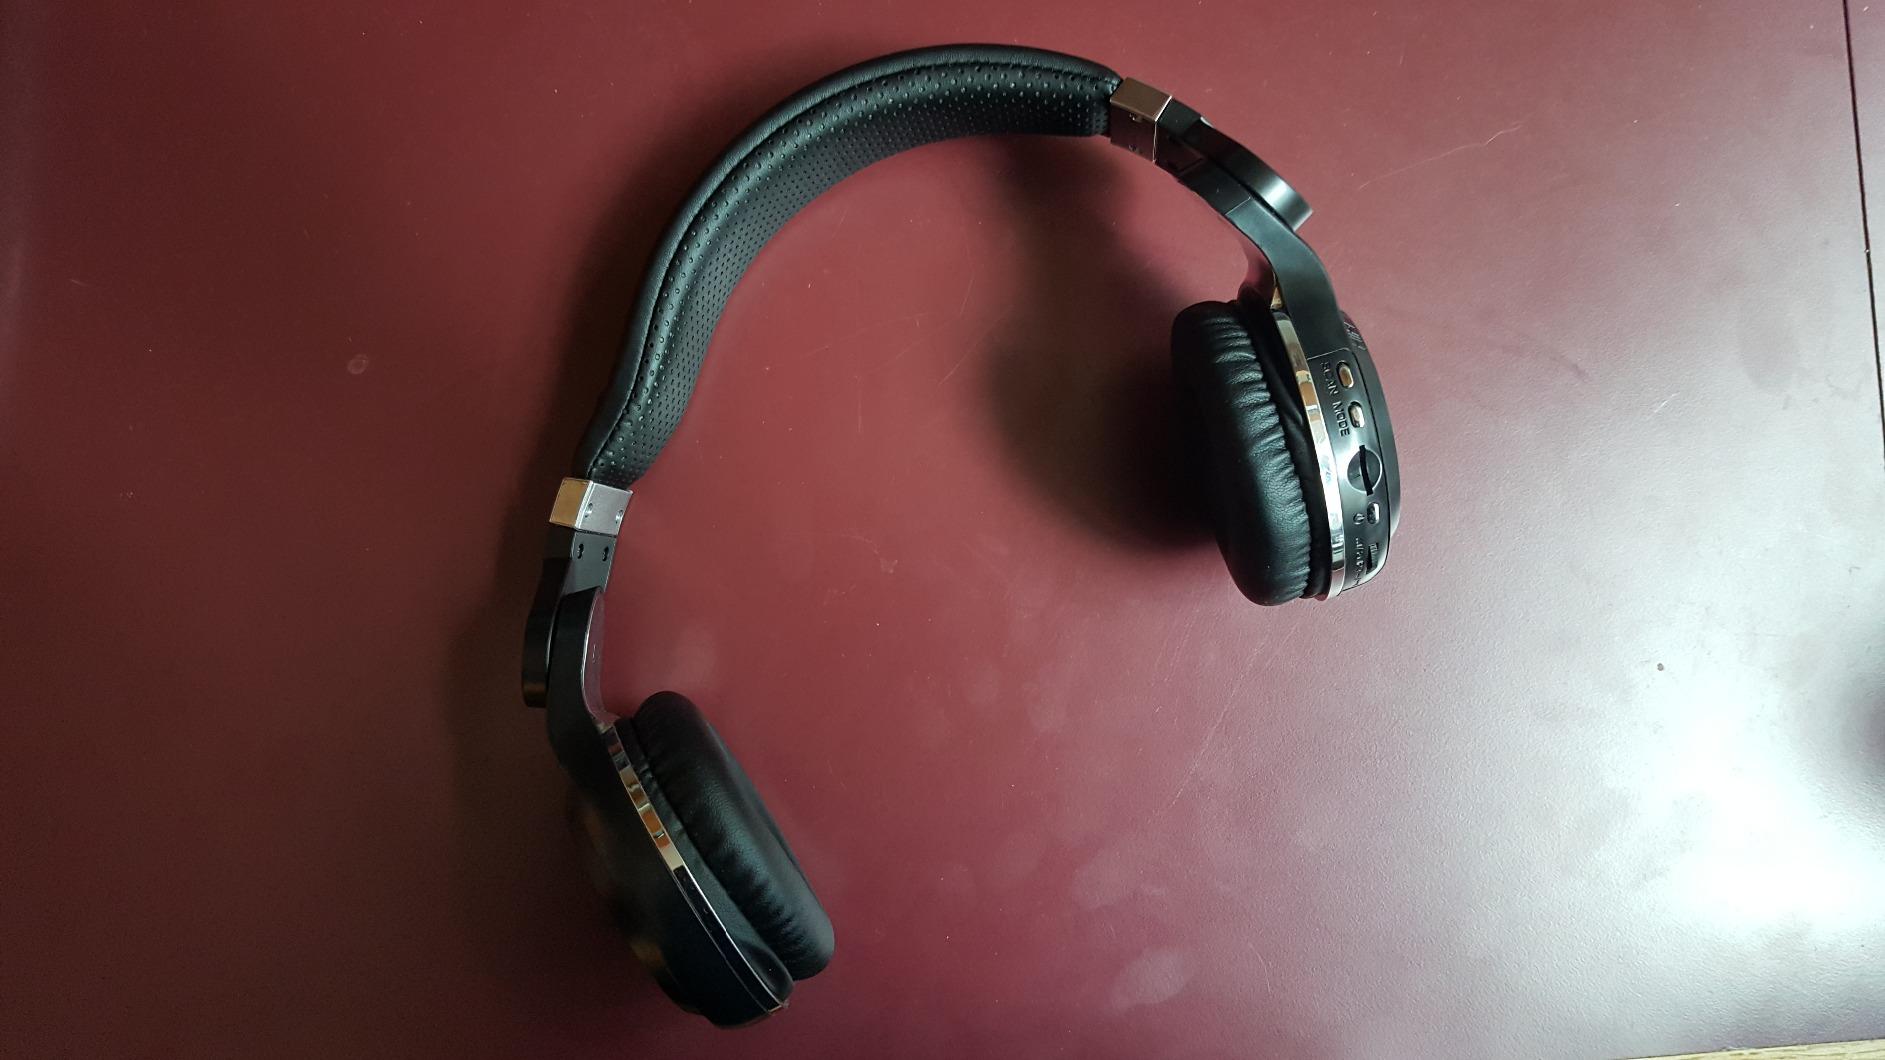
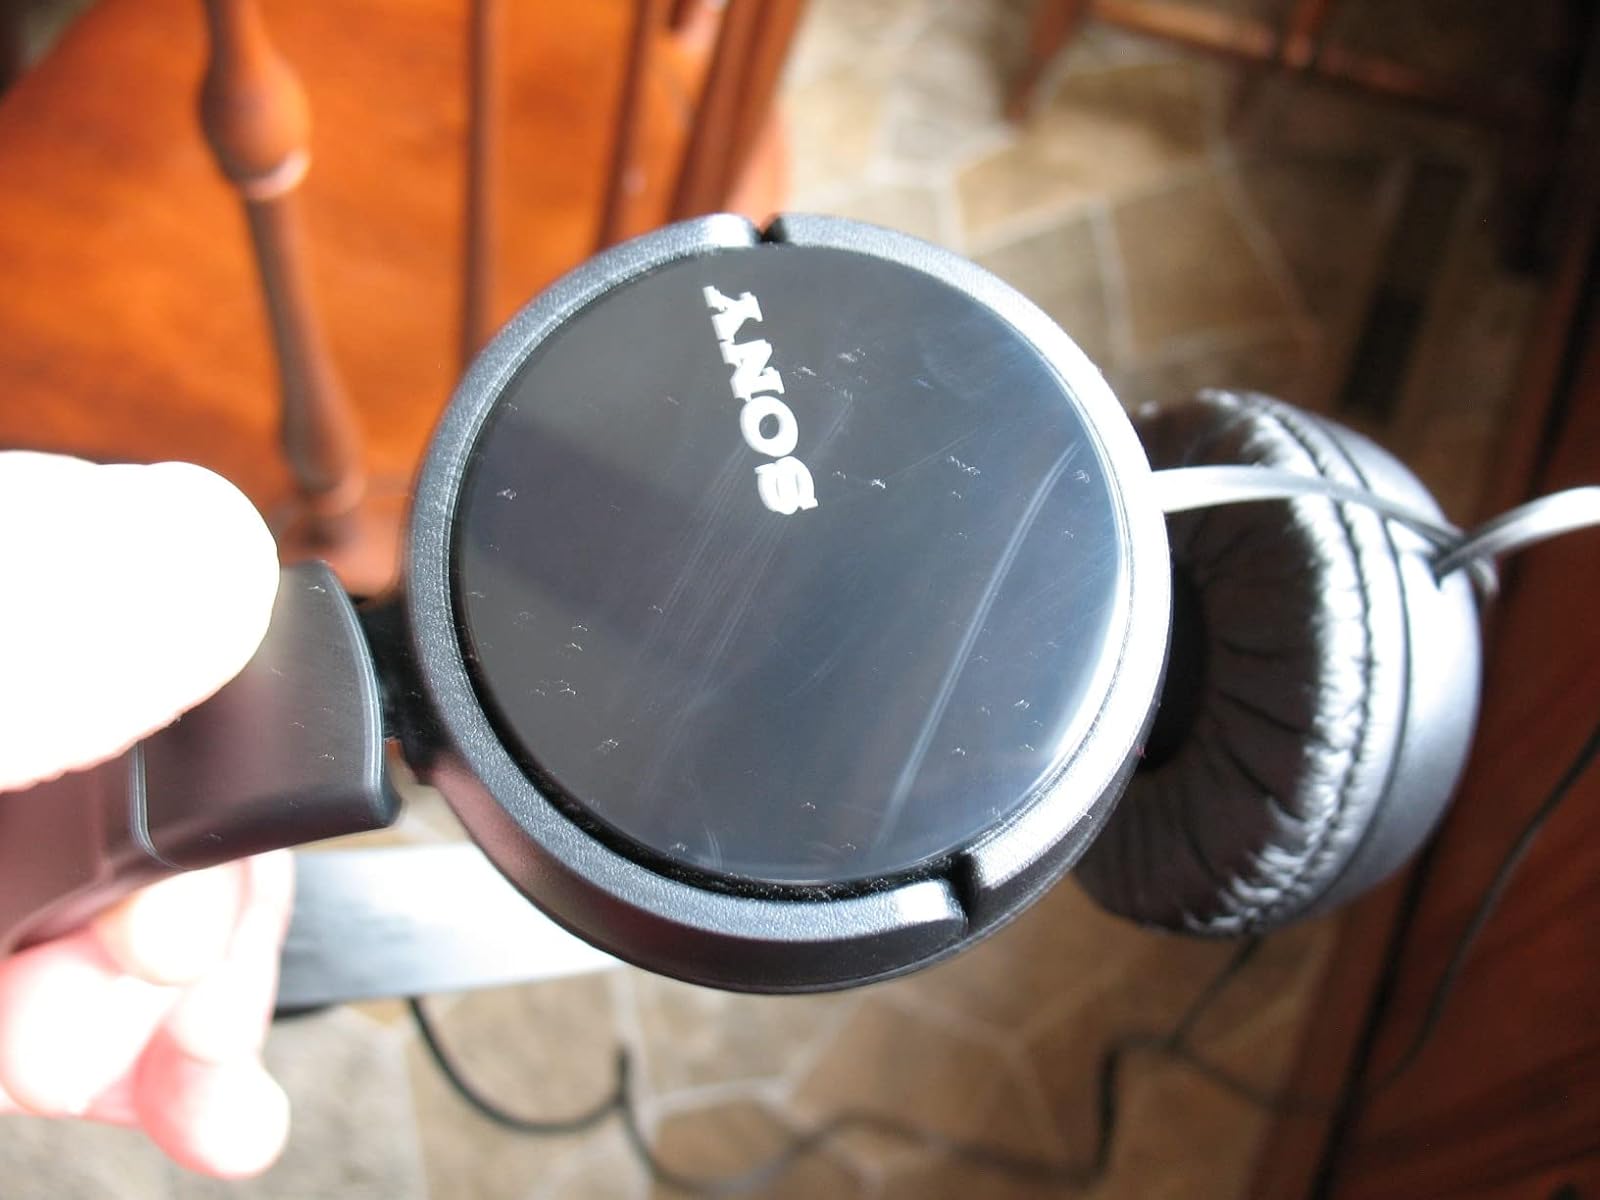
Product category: headphones
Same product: no